Perrysburg, Ohio

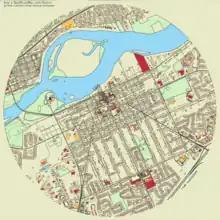
Map of Perrysburg, Ohio

The town soon became a center for shipbuilding and commerce on Lake Erie. It was named after Commodore Oliver Hazard Perry, naval commander during the War of 1812 and hero of the Battle of Lake Erie. From 1822 to 1868 Perrysburg served as the county seat.